Bhummaso

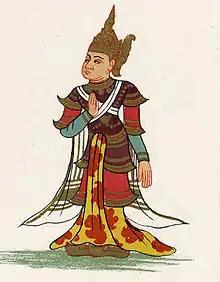
An artistic rendition of an "Myay Saung Nat"

Bhummaso Mean Earth Guardian Spirit or deity in folk Southeast Asia which originated from local religions and was combined with Theravada Buddhism and Hinduism., This term can refer to either male or female depending on the place they are in charge of. , In Burmese, They is known as Myay Saunt Nat (Burmese: မြေစောင့်နတ်; lit. "Earth Guardian Spirit"), are Burmese nats (spirits) who inhabit the roots of trees and serve as guardians of the earth. In Thai and other Tai languages, They is known as Phra Bhum Chao Tee (Thai: พระภูมิเจ้าที่; lit. "Earth Guardian Spirit"), In Khmer They is known by her title Preah Phum tevoda (Thai: ព្រះភូមិទេវតា; lit. "Earth Guardian Spirit").